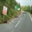
Label: road